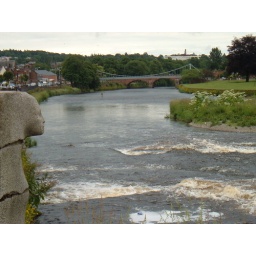
face in the wall